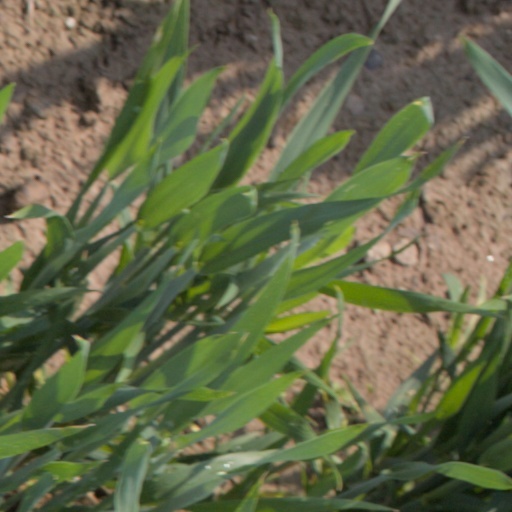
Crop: wheat